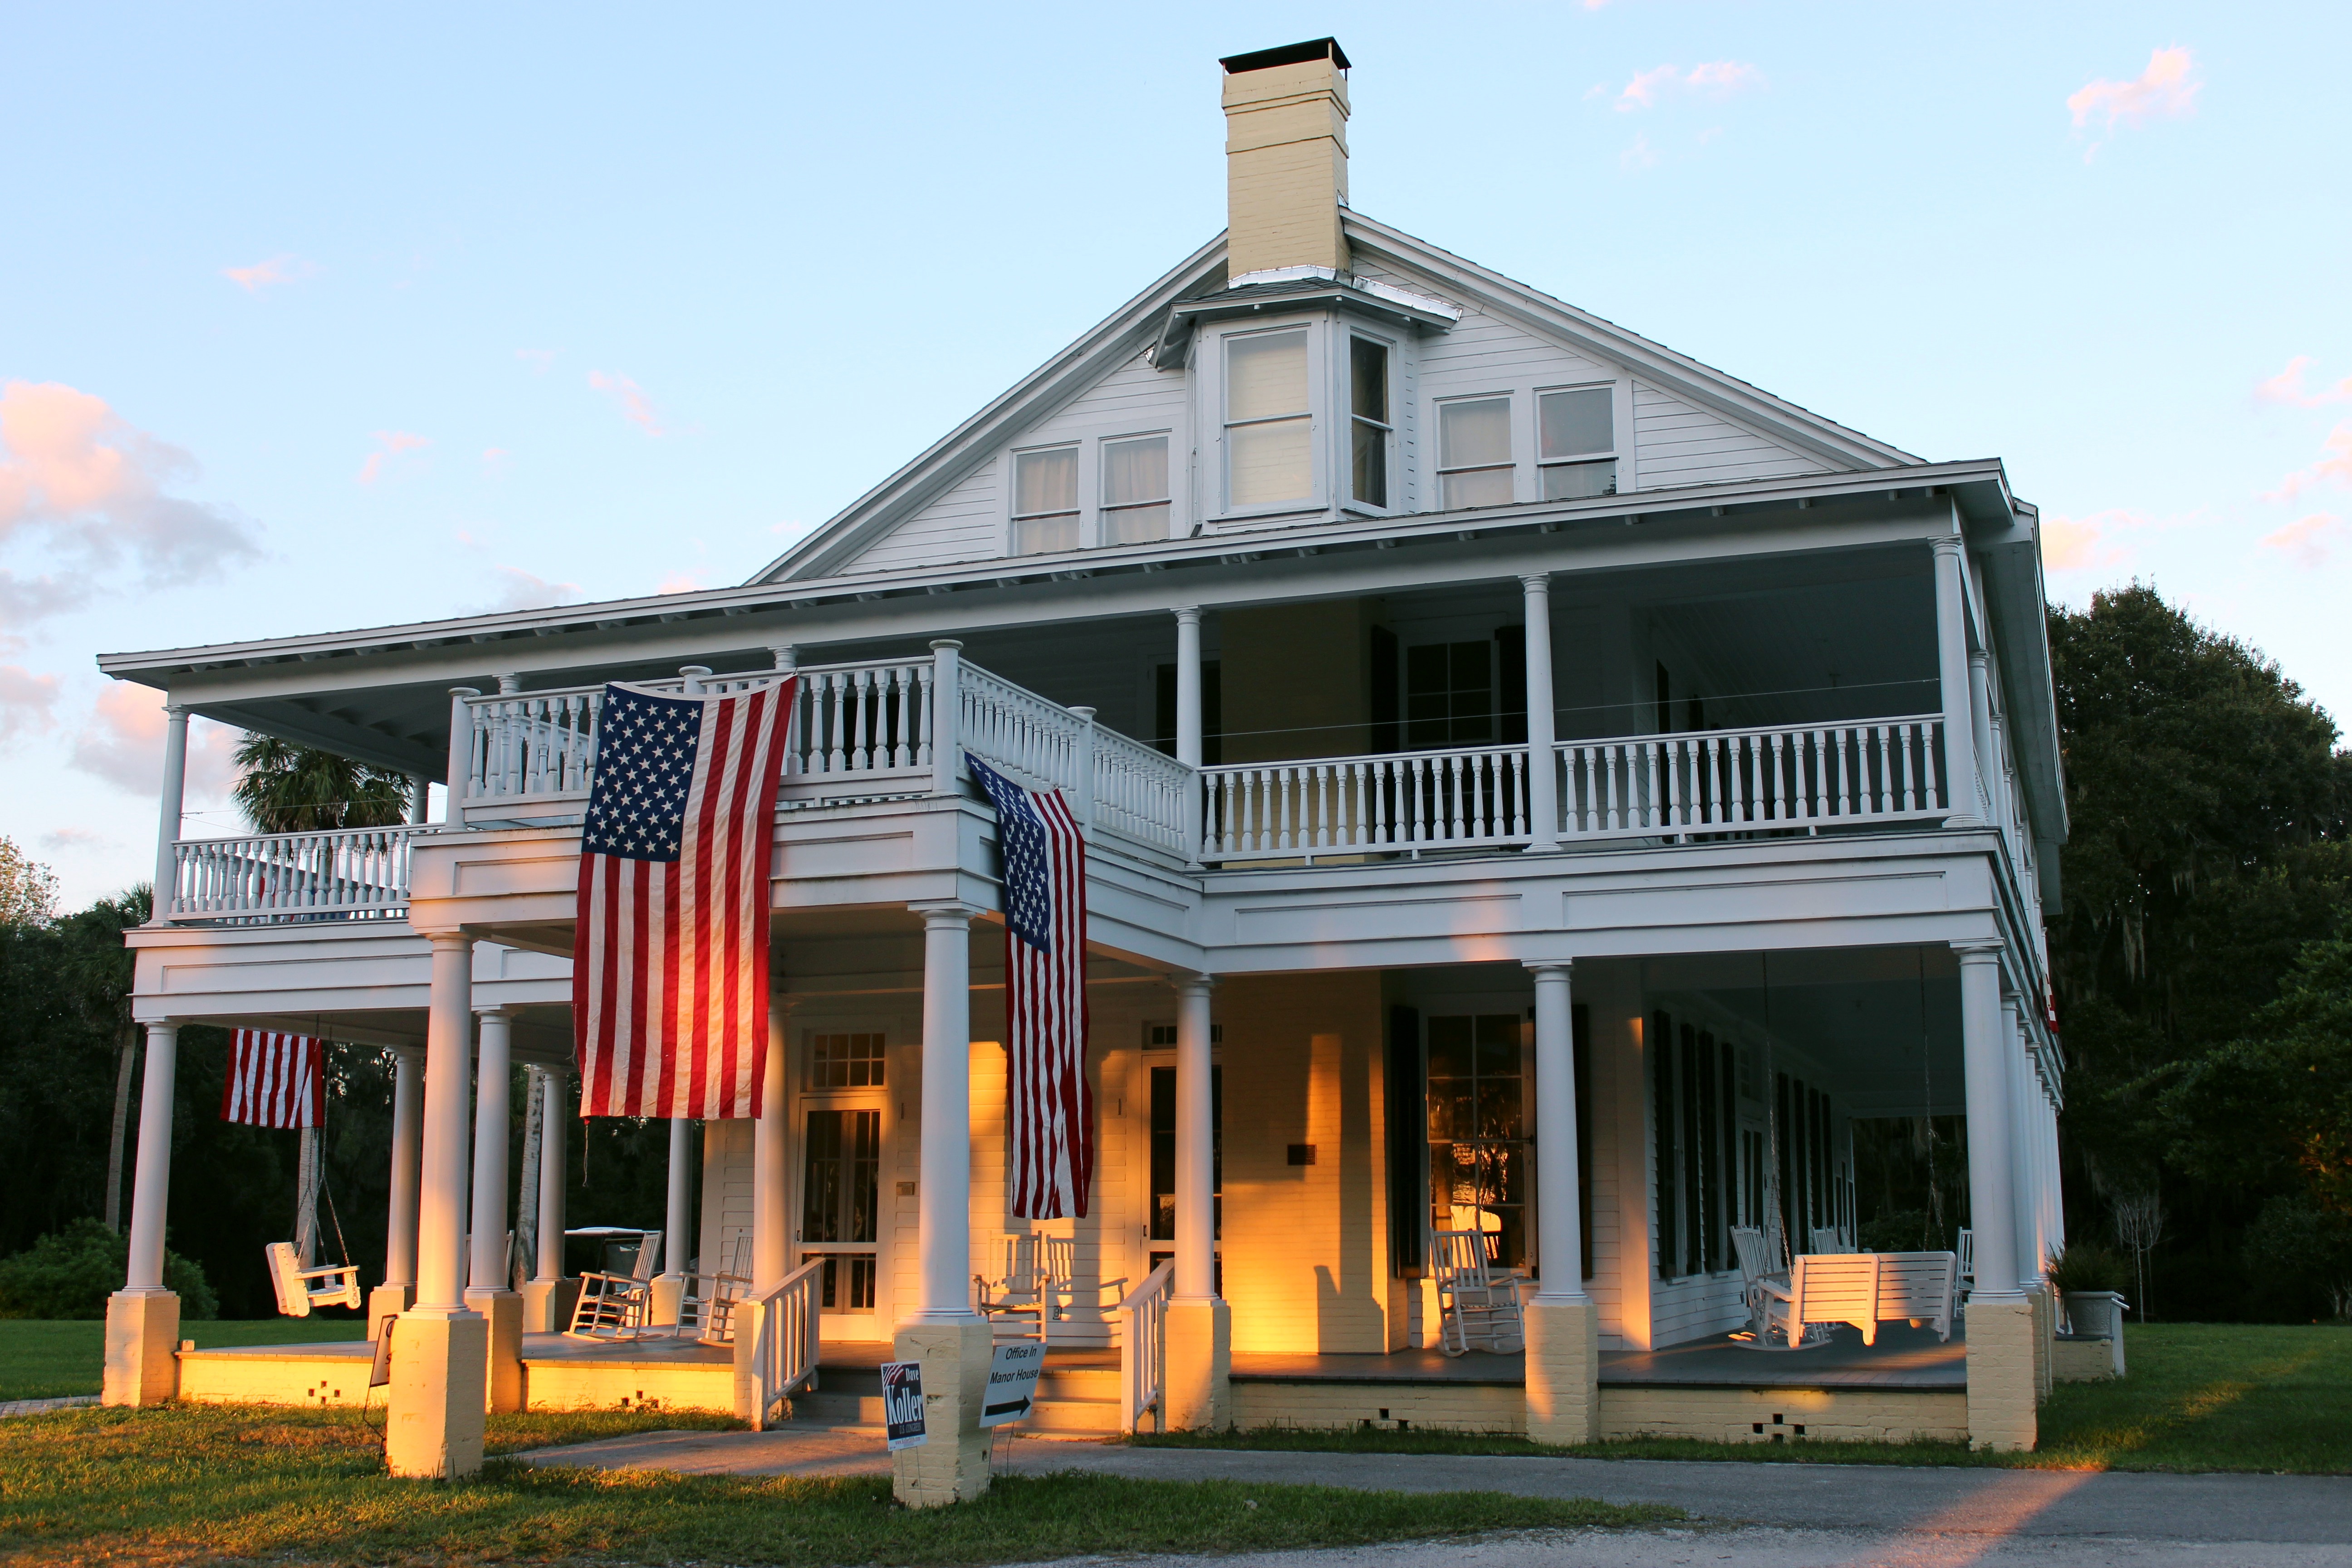
landscape, architecture, wood, manor, villa, house, hill, building, old, home, rustic, porch, cottage, facade, property, farmhouse, estate, siding, real estate, residential area, outdoor structure